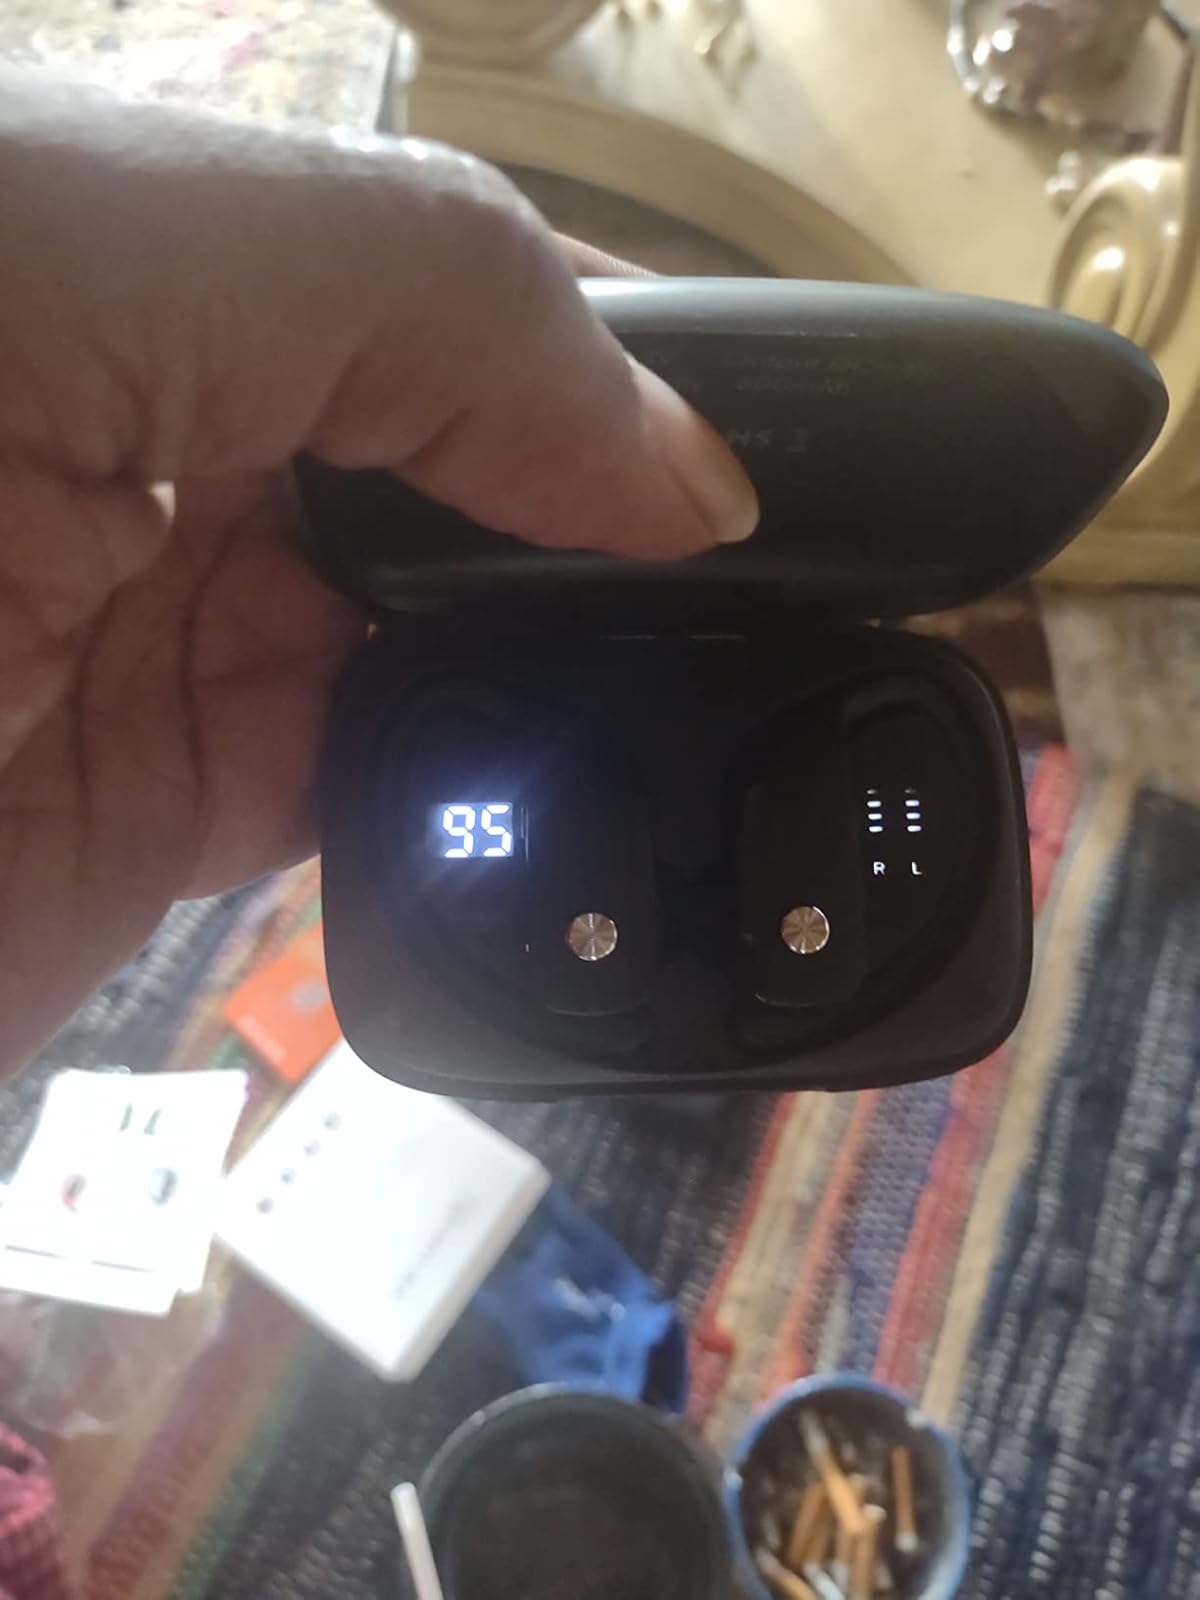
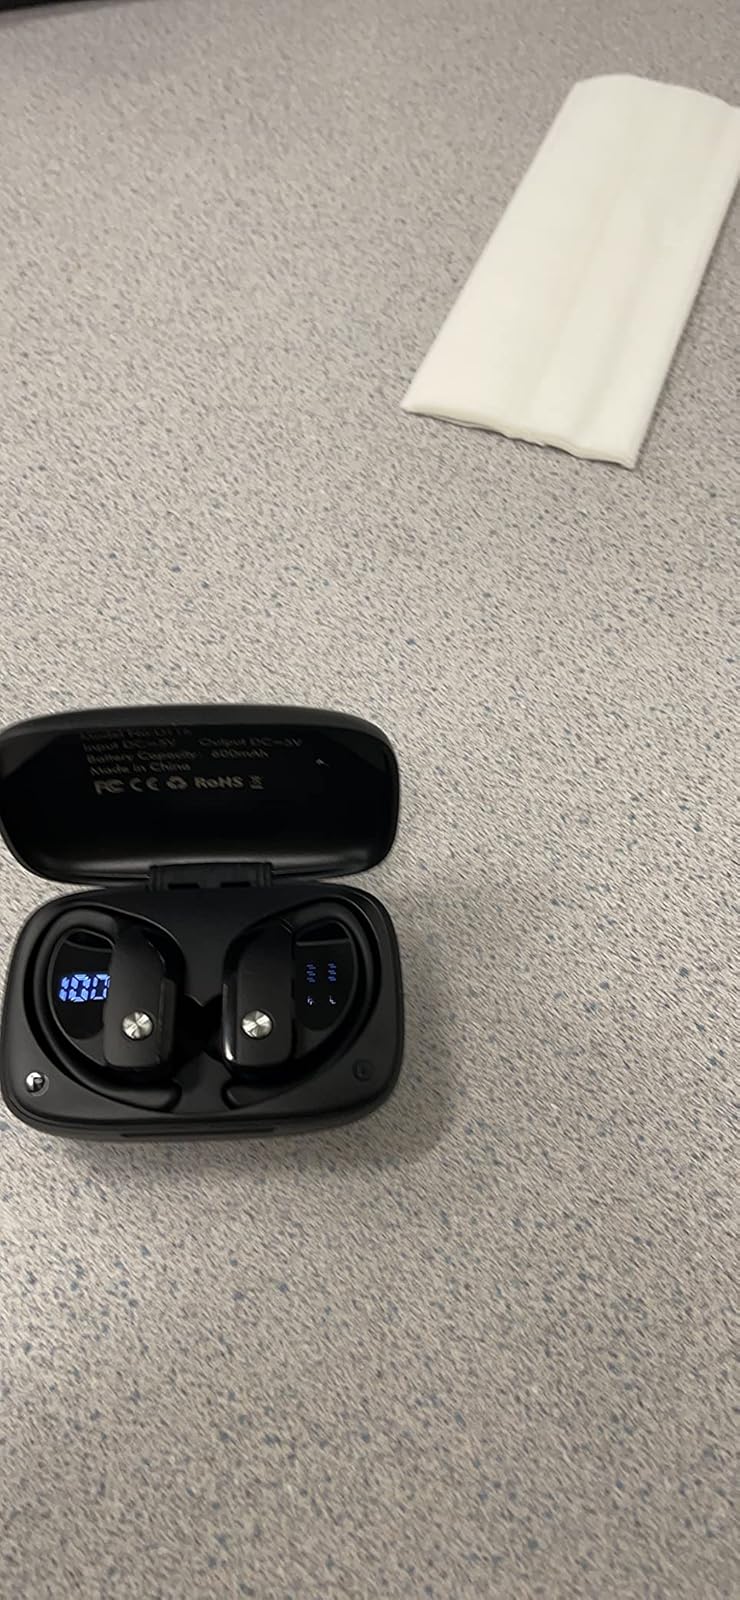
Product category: earbuds
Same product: yes